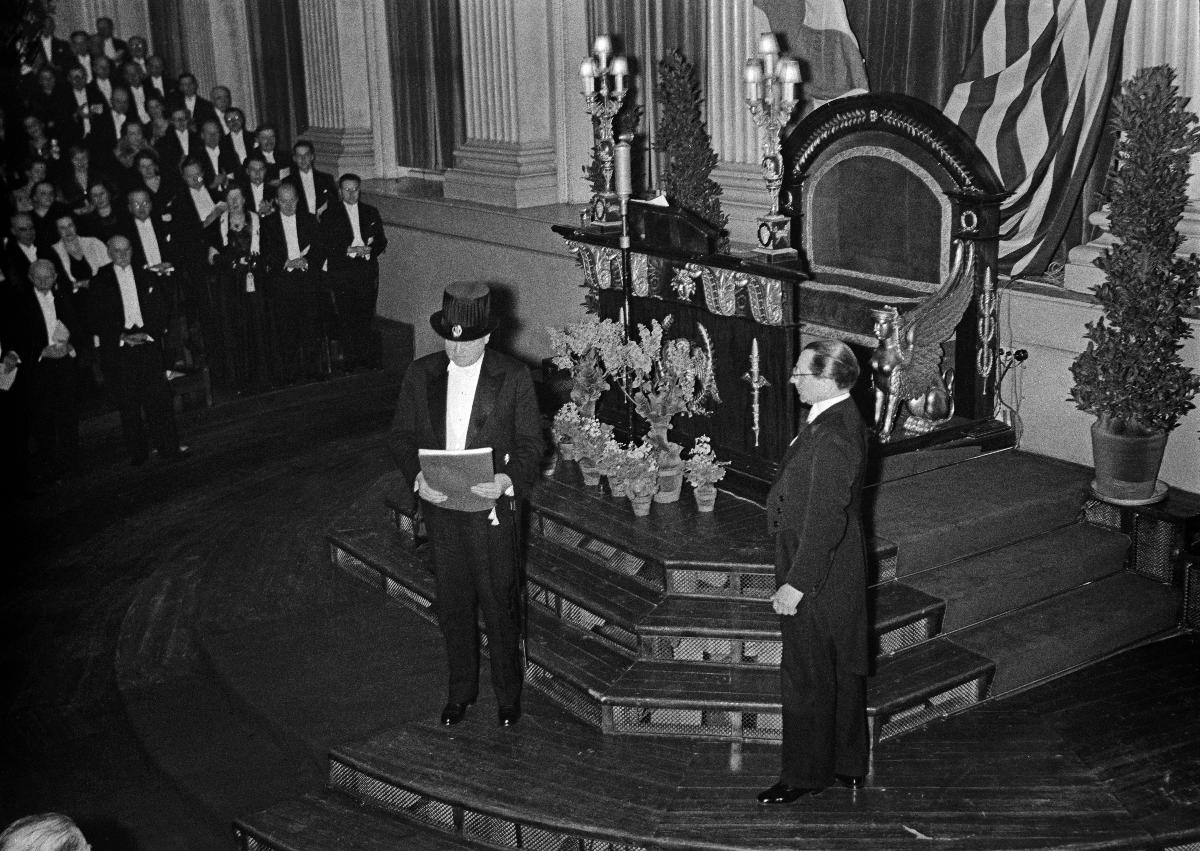
Yhdysvaltain entinen presidentti Herbert Hoover Helsingissä
Förenta Staternas förre president Herbert C. Hoover i Helsingfors; Former President of the United States Herbert C. Hoover in Helsinki
sisällön kuvaus: Yhdysvaltain entinen presidentti Herbert C. Hoover Helsingissä 15.3.1938. Presidentti Hoover promovoituna kunniatohtoriksi Helsingin yliopiston juhlasalissa. content description: Former President of the United States Herbert C. Hoover in Helsinki 15.3.1938. President Hoover is promoted Doctor of Honour in Helsinki University Banquet Hall. innehållsbeskrivning: Förenta Staternas förre president Herbert C. Hoover i Helsingfors 15.3.1938. President Hoover promoverad till hedersdoktor i Helsingfors Universitets Solennitetssal.
Kuvaaja: Sundström, Hugo, kuvaaja
Vuosi: 1938
Paikka: Suomi, Uusimaa, Helsinki
Aiheet: Hoover, Herbert; HBL; presidentit; henkilöt; Yhdysvallat; vierailut; USA; presidents; persons; United States of America; visits; politics; United States; presidenter; personer (individer); Förenta staterna; besök; politik; personer presidenter; Förenta Staterna